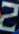
Number: 2